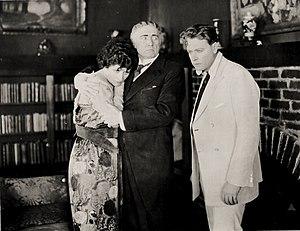
Mahlon Hamilton est un acteur américain, né Mahlon Preston Hamilton Jr. le 15 juin 1880 à Baltimore, mort le 20 juin 1960 à Los Angeles — Quartier de Woodland Hills.